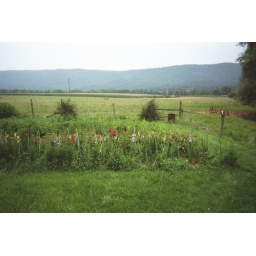
Pamp's flower garden looking towards the mountains (no cows in sight!)